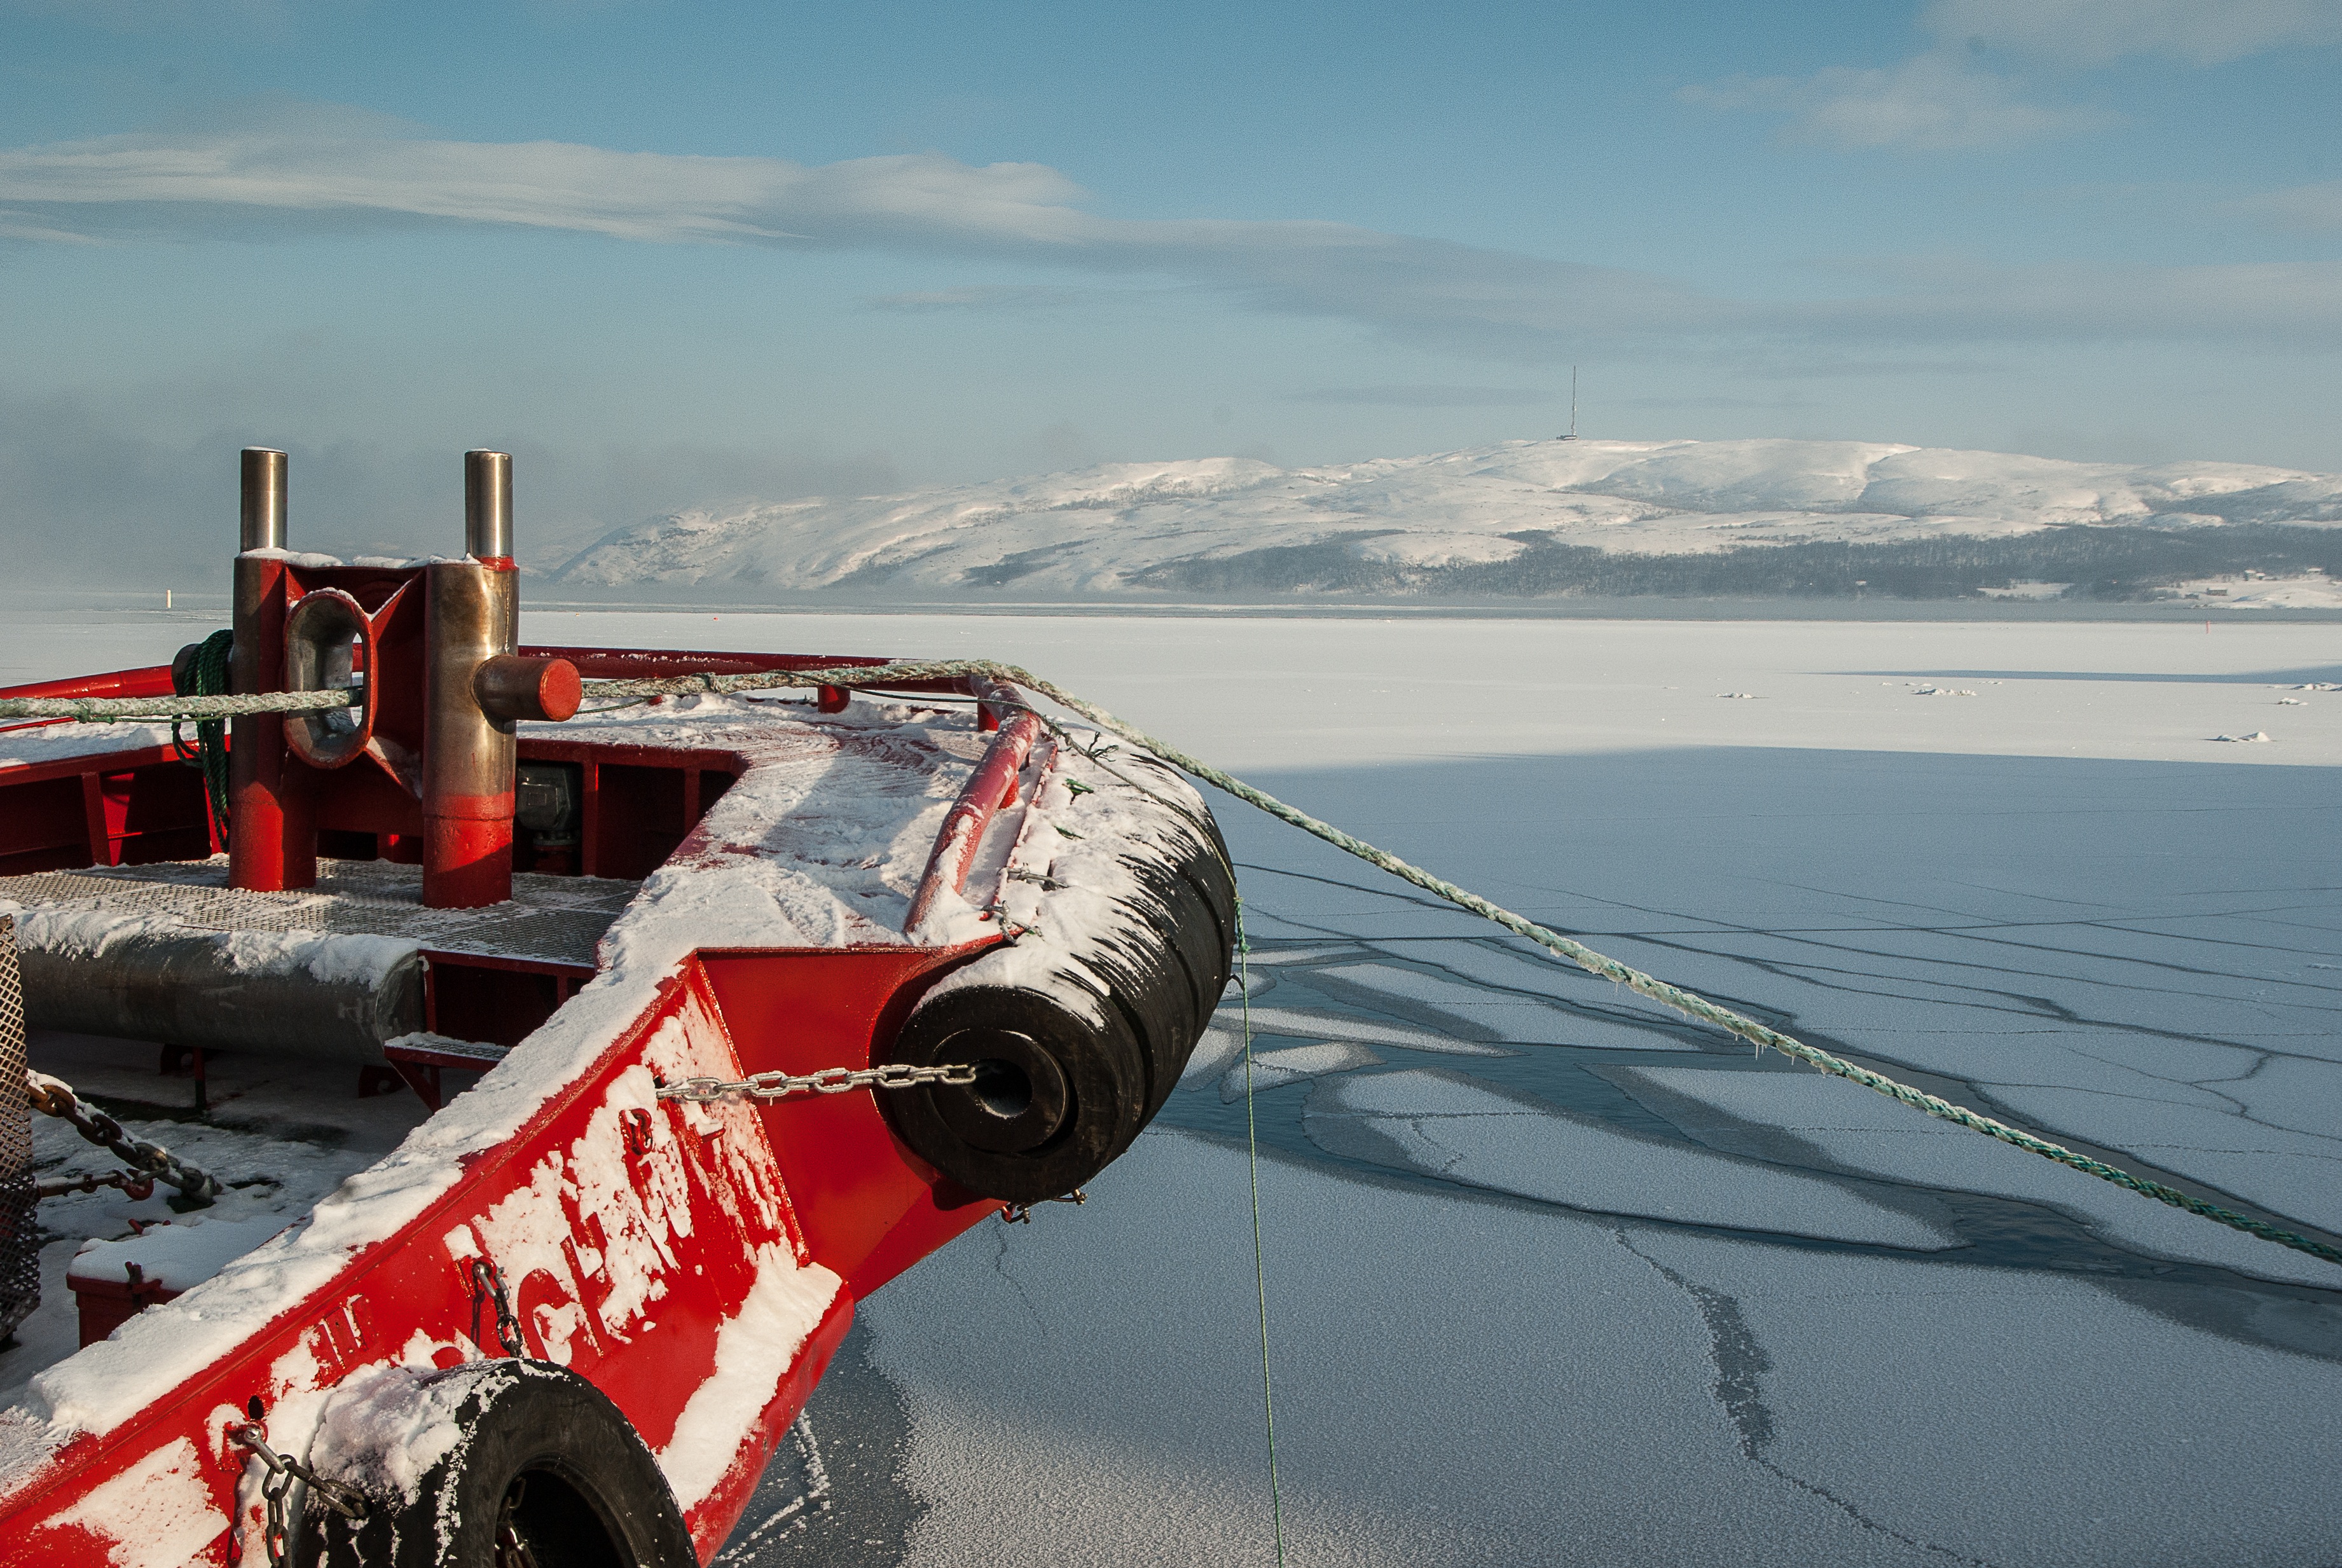
sea, snow, boat, vehicle, fjord, port, arctic, boating, watercraft, norway, lapland, kirkenes, artic ocean